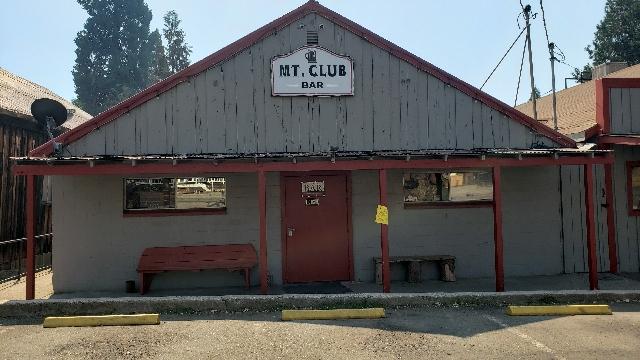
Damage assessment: no_damage